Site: brandenburg
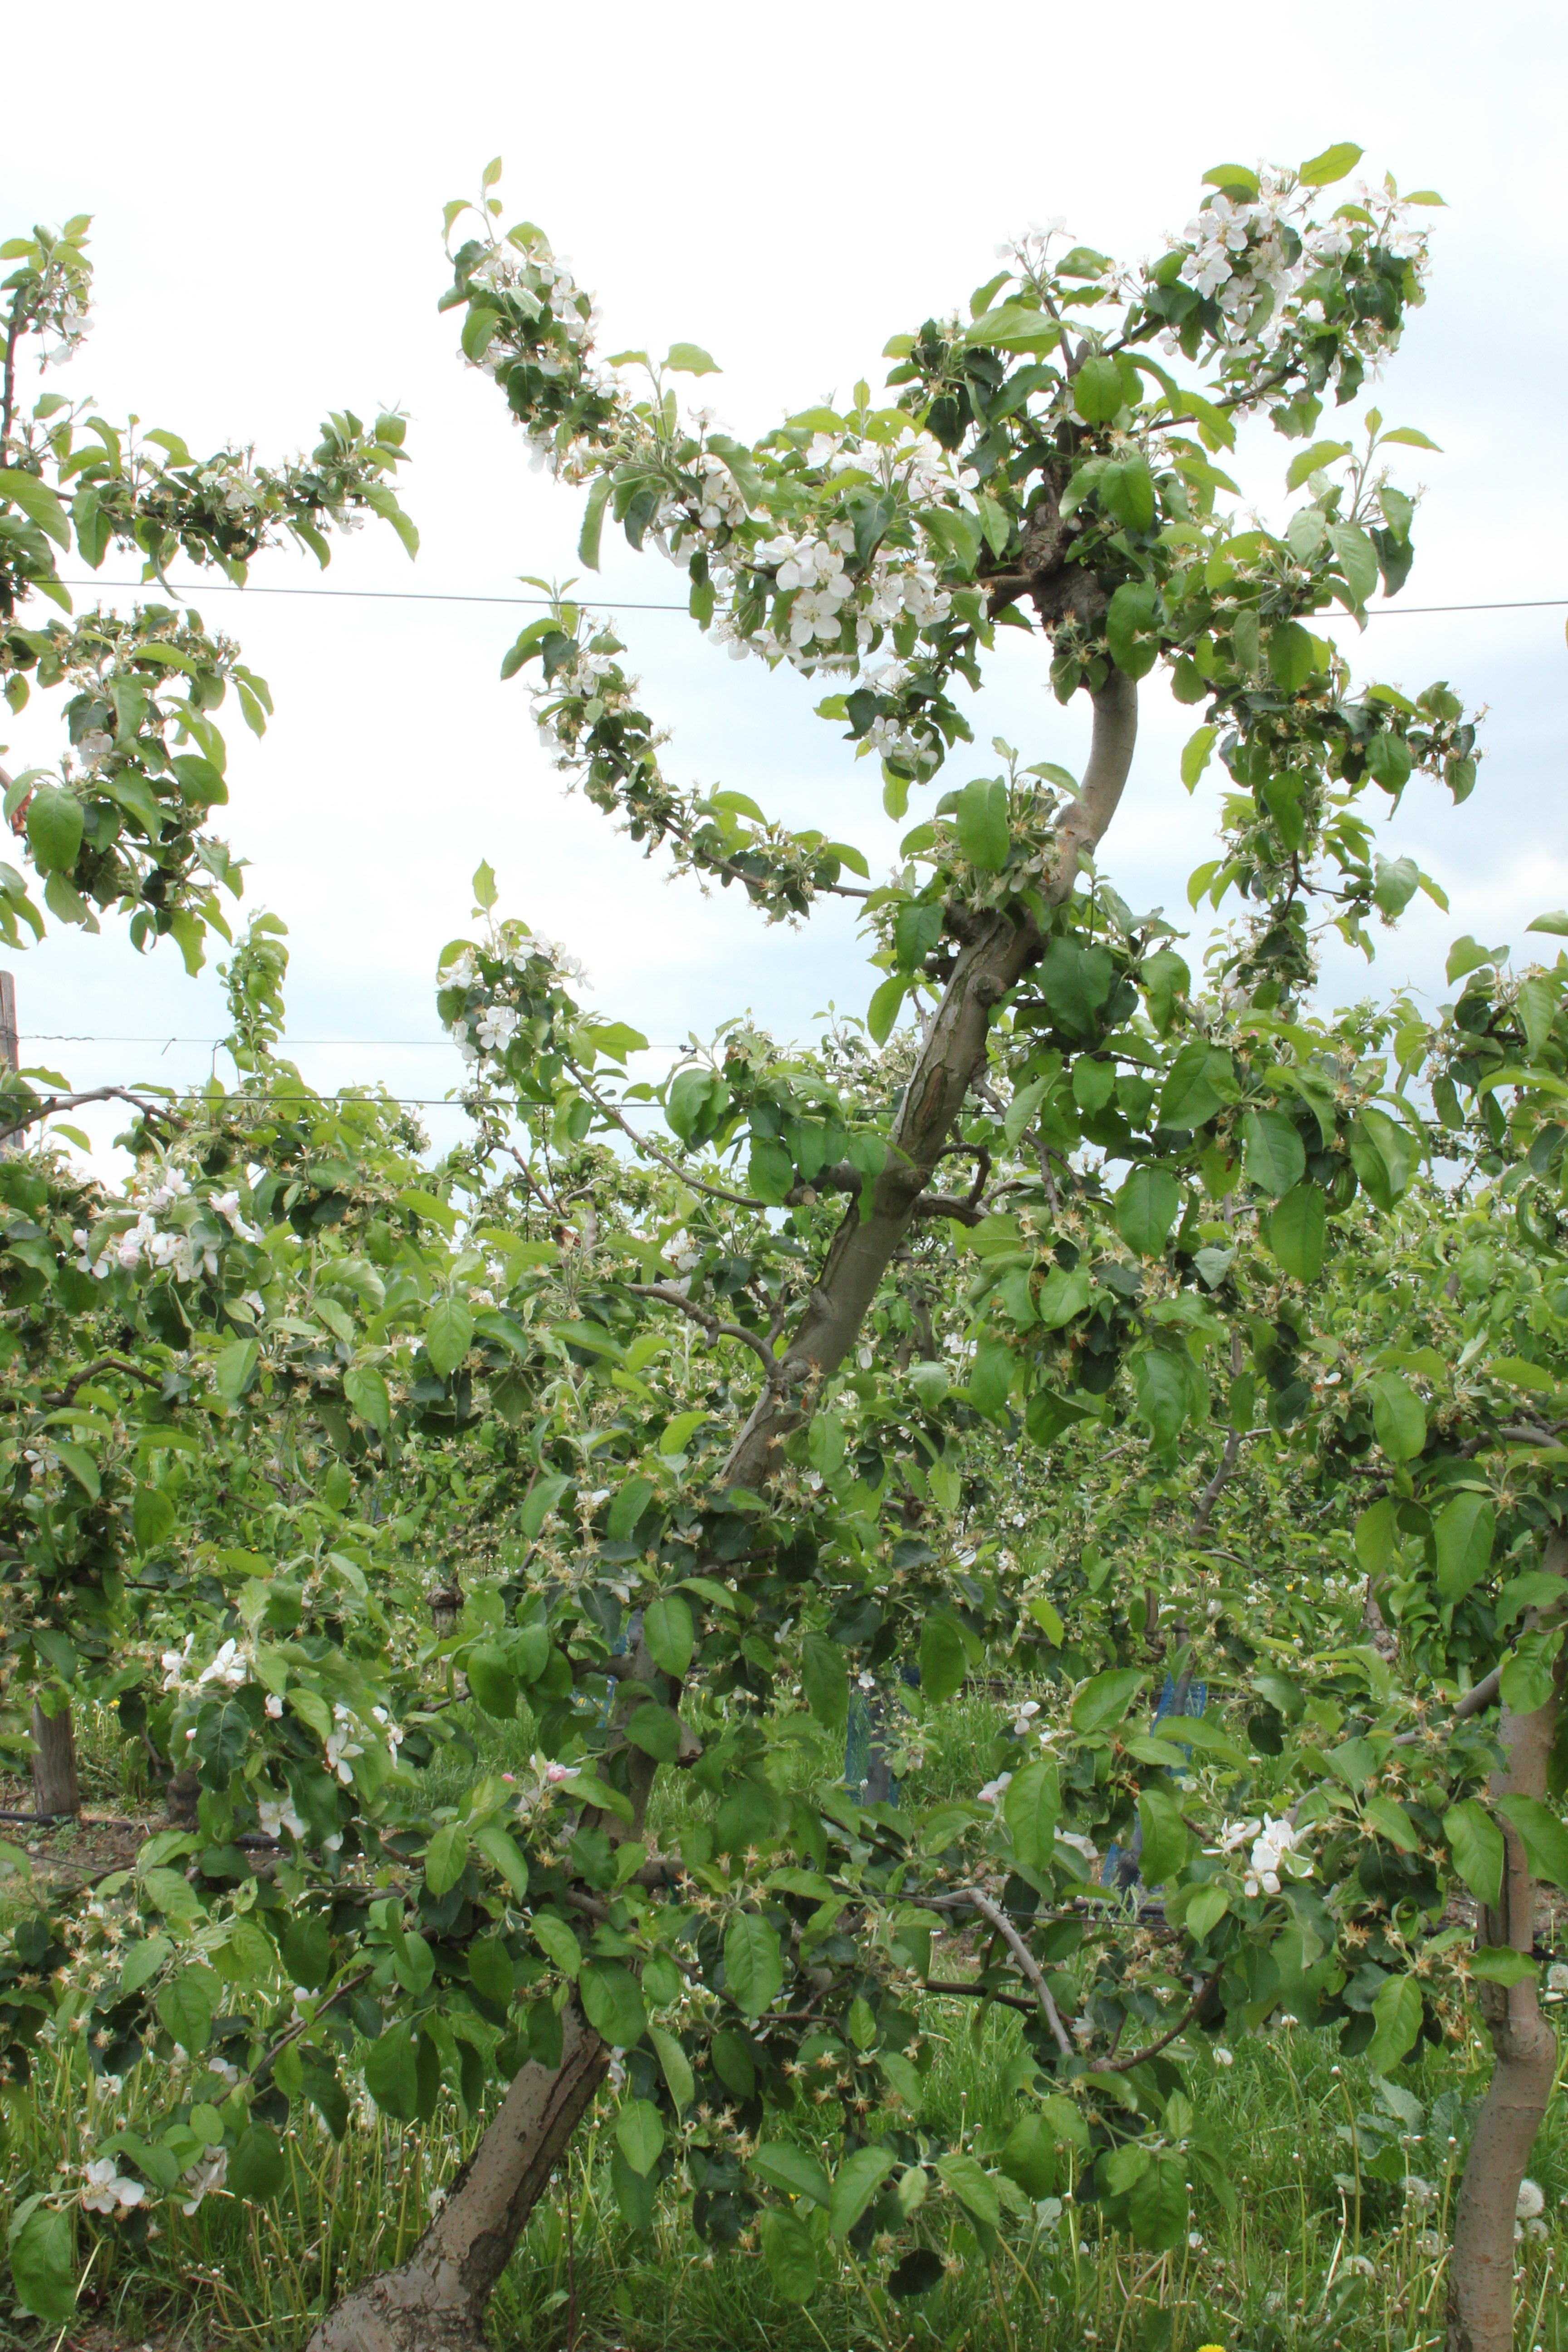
Growth stage (BBCH 67): Flowering